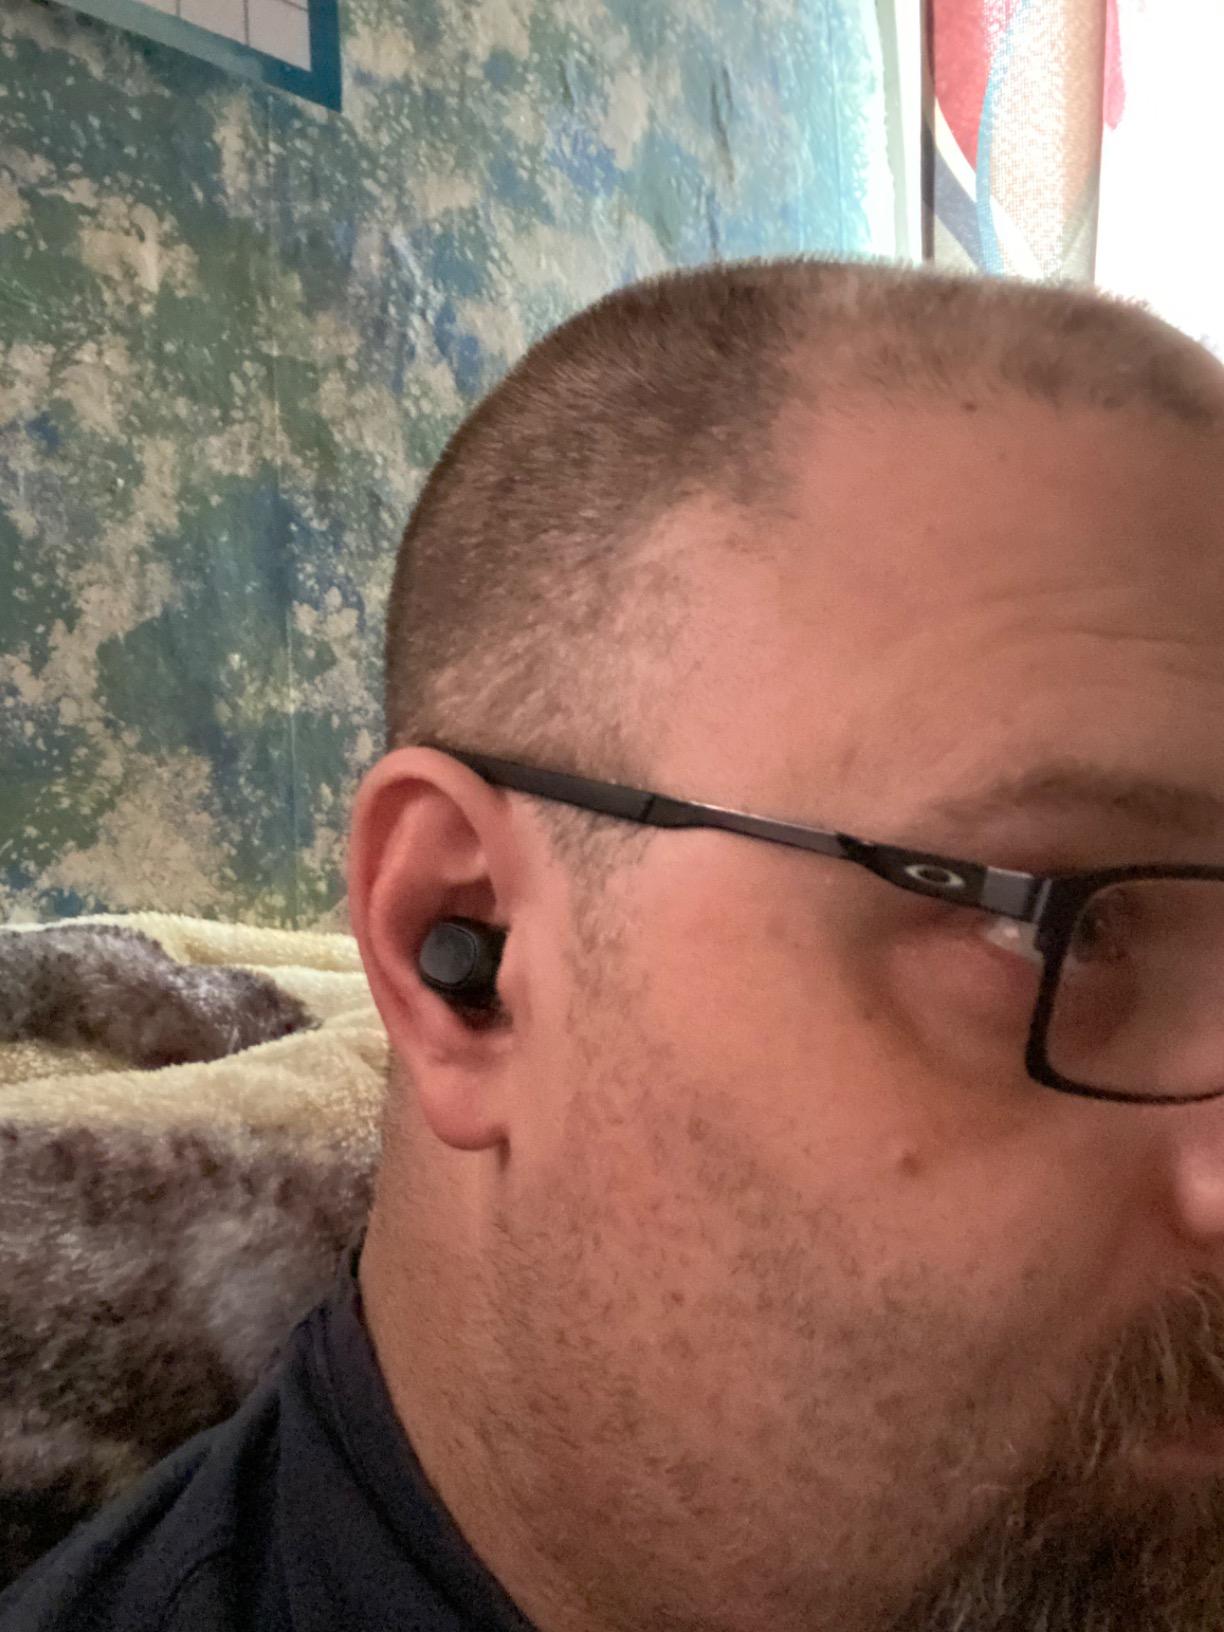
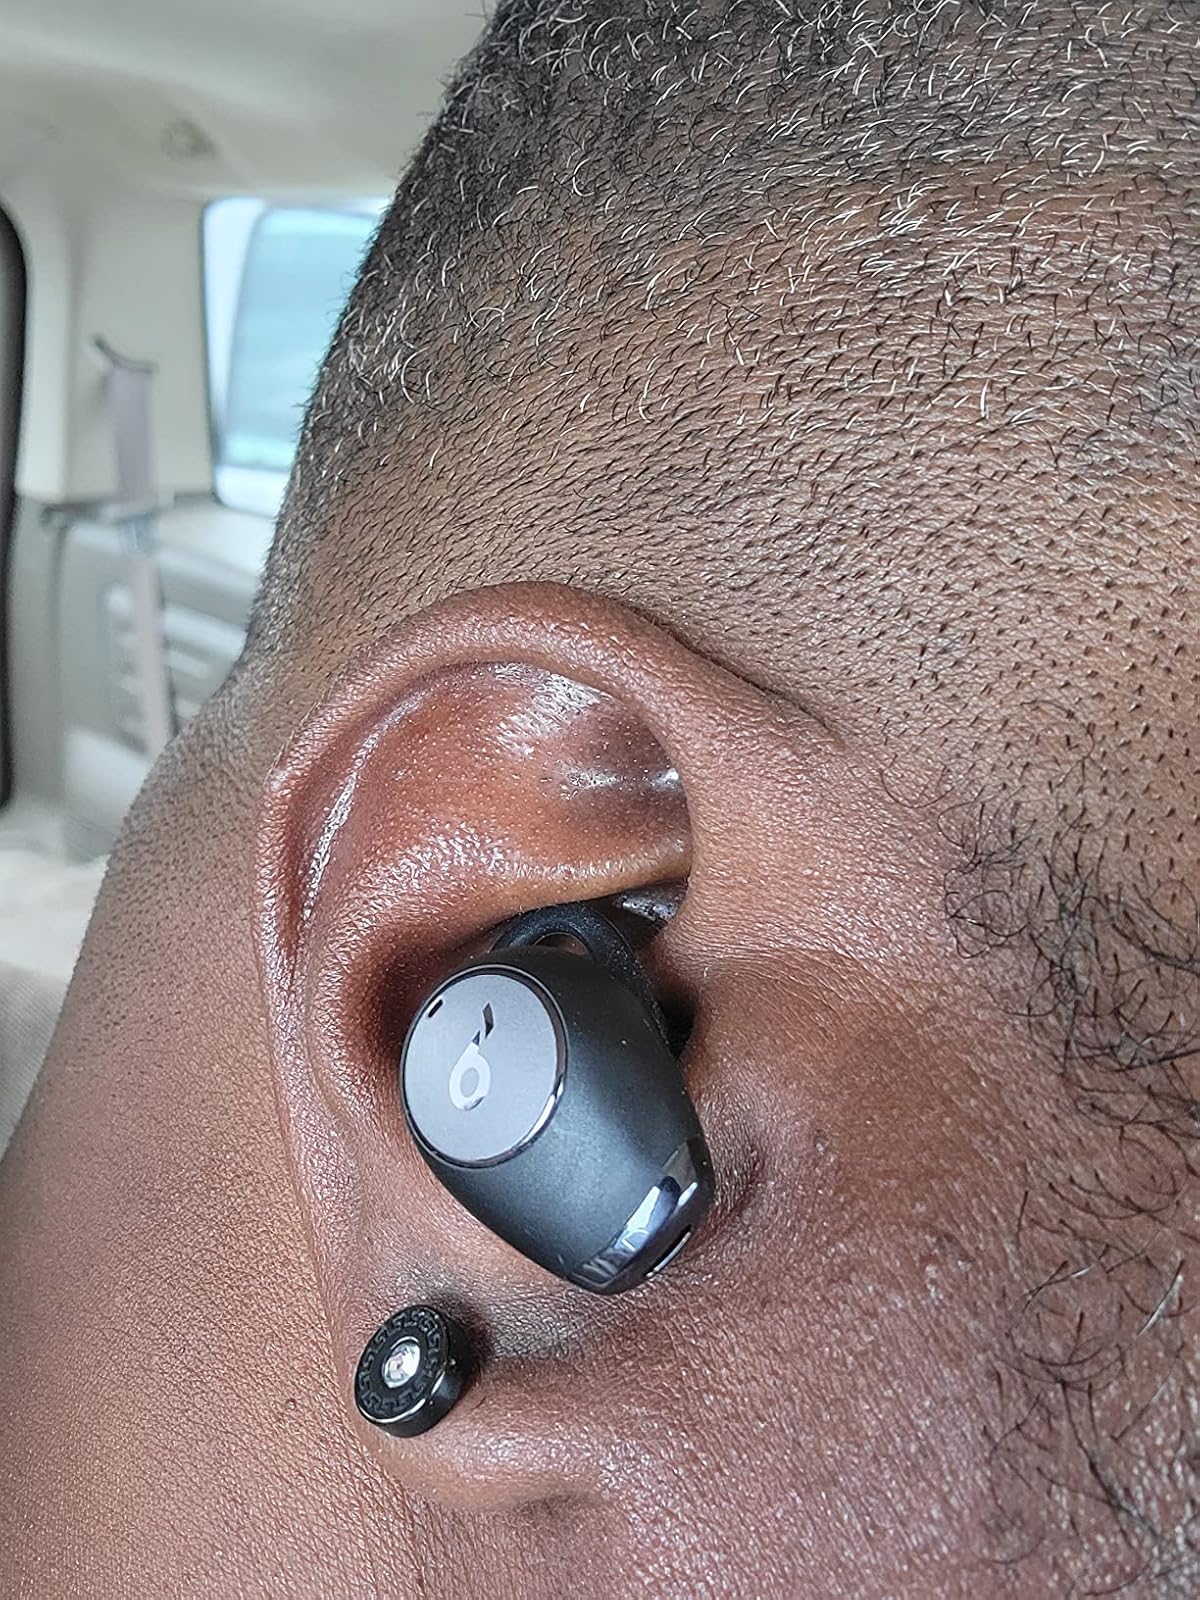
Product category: earbuds
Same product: no